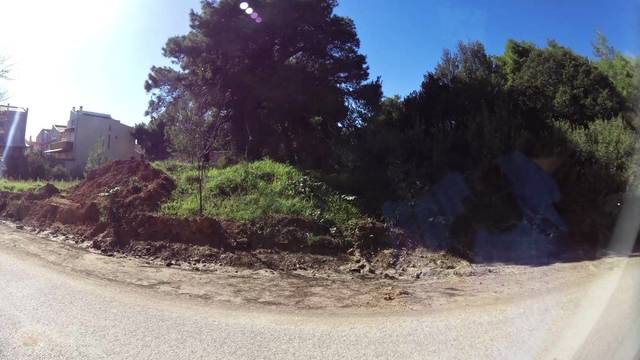
Region: Greece
Coordinates: 38.109, 23.826